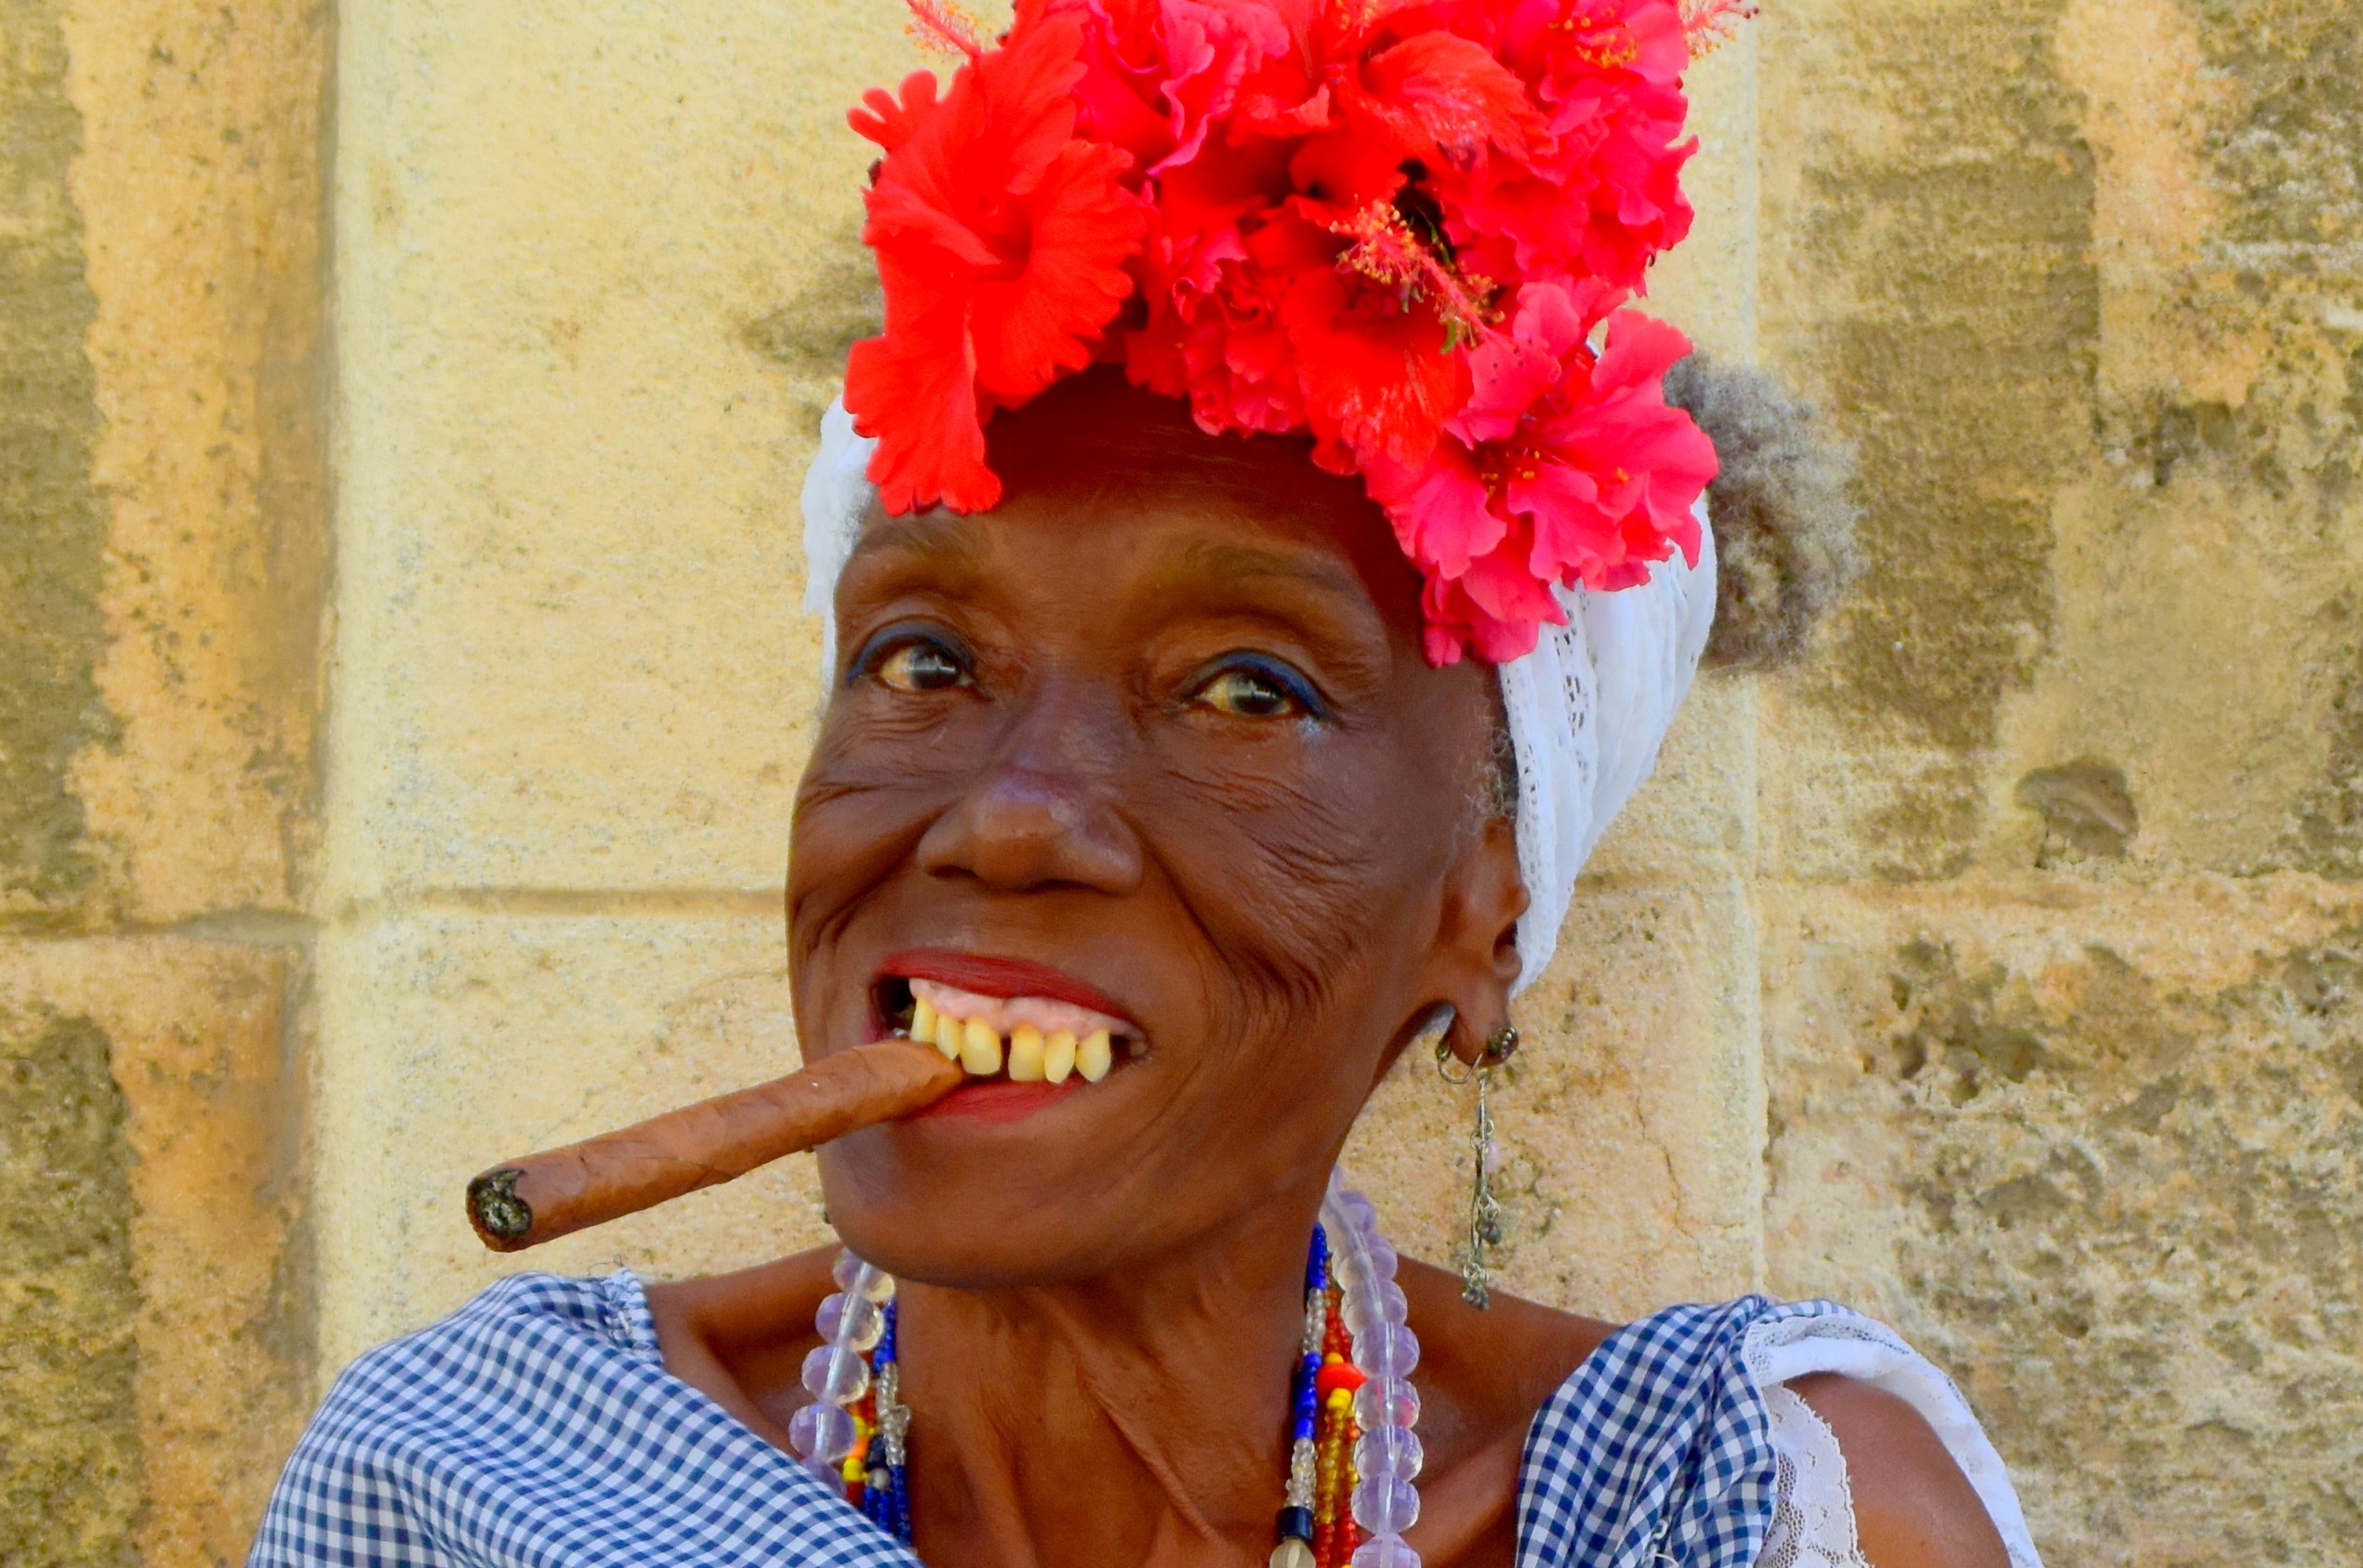
people, flower, travel, red, carnival, color, lady, flowers, cuba, face, festival, fun, temple, beauty, cigar, caribbean, tradition, granny, cuban woman, cuban cigar